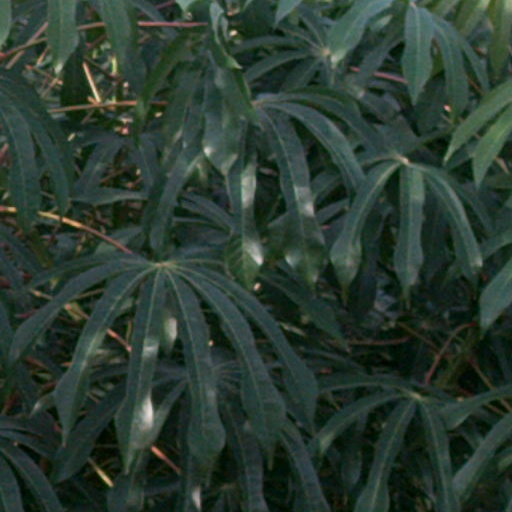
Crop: cassava